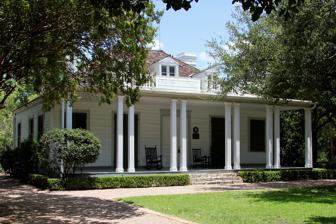
Building: French Legation, Texas
Country: United States of America
Year built: 1841
United States historic place French Legation U.S. National Register of Historic Places Recorded Texas Historic Landmark Texas State Antiquities Landmark The French Legation now serves as a period museum and host to a variety of community events. Show map of Texas Show map of the United States Location 802 San Marcos St. Austin, Texas , USA Coordinates 30°16′01″N 97°43′56″W / 30.26694°N 97.73222°W / 30.26694; -97.73222 Built 1841 NRHP reference No. 69000213 RTHL No. 14828 TSAL No. 602 Significant dates Added to NRHP November 25, 1969 Designated RTHL 1962 Designated TSAL 5/28/1981 The French Legation is a historic legation building in eastern Austin, Texas , built in 1841 to represent the French government in the new Republic of Texas . It is among the oldest extant frame structures in Austin. The building and its surroundings were added to the National Register of Historic Places in 1969. The French Legation is also a Recorded Texas Historic Landmark , a City of Austin Historic Landmark, and a Texas State Antiquities Landmark. Beginning in the 1940s, the historic site and its buildings were managed and operated by the Daughters of the Republic of Texas as custodians for the State of Texas which holds title to the property.  Operation was transferred to the Texas Historical Commission in 2017. History After Texas declared independence from Mexico in 1836, France was one of two countries (the other being the United States ) to officially recognize Texas as an independent state. The Treaty of Amity, Navigation, and Commerce between the two countries formalized this recognition. On September 25, Paris dispatched Jean Pierre Isidore Alphonse Dubois de Saligny [ fr ] , a secretary to the French Legation in Washington, to be the new chargé d'affaires to the Republic of Texas, representing the King of France, Louis Philippe . The legation structure was completed in 1841, approximately a half-mile (.8 km) east of the city center. Dubois gave multi-course dinner parties in the cabin he rented downtown as his mansion was built, and worked with legislators to bring French settlers to Texas. However, Count de Saligny's stay in Austin had been subject to conflict. Dubois and the inn-keeper Richard Bullock were enemies. His conflict with Austinites even came to blows in the so-called 1841 Pig War , when his butler killed several havoc-wreaking pigs belonging to Bullock and was in turn assaulted by Bullock. After the young nation's capital was temporarily moved to Washington-on-the-Brazos in 1842 during the Archive War , Dubois' house was abandoned. The French government recalled Count de Saligny in 1846, when Texas was annexed by the United States. The mansion was later occupied by John Mary Odin , first Bishop of the Roman Catholic Diocese of Galveston , and then Moseley Baker , a veteran of the Texas Revolution , in 1847. Dr. Joseph W. Robertson bought the estate from Baker, and generations of his family resided there until 1940. During his time in Austin, Dubois held at least three slaves. The Robertson family owned at least nine slaves at their property, using them to supply food and to perform household chores. The state of Texas purchased the site from Robertson's heirs in 1945. At that time, the state placed the property in the custody of the Daughters of the Republic of Texas (DRT), who established the French Legation Museum in 1949. The DRT restored the legation building and grounds in a manner similar to other house museums in the mid-twentieth century. The collection included few original objects, and the interior finishes chosen during the restoration conflicted with later paint analysis. The site opened to the public on April 5, 1956. The view of the Texas State Capitol from the front porch of the French Legation is one of the Capitol View Corridors protected under state and local law from obstruction by tall buildings since 1983. Since the mid 1990s, the professional staff has worked to include the surrounding East Austin community in its programs and interpretation. See also Texas Legation List of the oldest buildings in Texas References